The Broomway

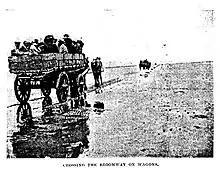
A pre-1922 trip by the Essex Field Club across The Broomway by farm wagon

There is some disagreement over whether the main route is natural, simply following a ridge of firmer sand, or originated partly or wholly as a human-made track. Traces of Roman settlement on Foulness have been taken as evidence of a Roman origin, and it has been suggested that the track and its feeders were originally a road serving an agricultural area that was subsequently flooded. It has also been surmised to be an Anglo-Saxon era drove route, again subsequently inundated due to coastal erosion or 14th century storm surges but maintained using local knowledge and temporary waymarks. An archaeological survey toward the southern end of the Broomway revealed that it had, at least on that section, been reinforced with wooden hurdle work at some point.